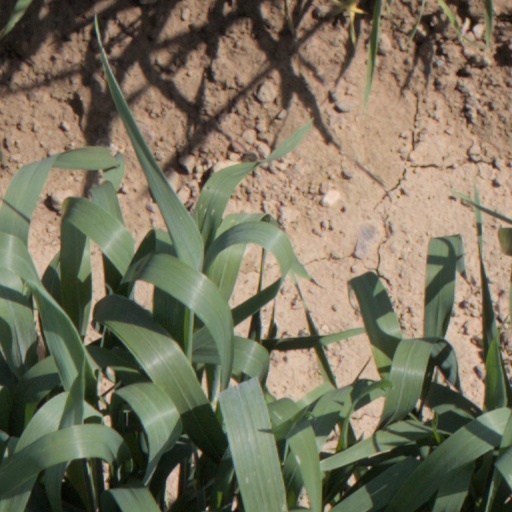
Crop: wheat